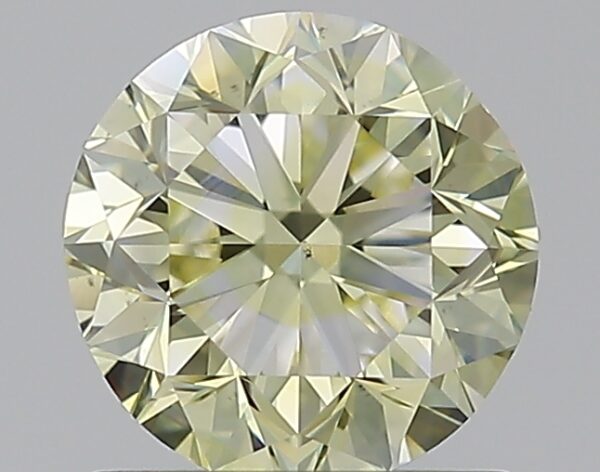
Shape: round
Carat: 1
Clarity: VS2
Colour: Q-R
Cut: GD
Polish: EX
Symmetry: GD
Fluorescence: N
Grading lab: GIA
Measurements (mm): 6 x 6.12 x 4.03